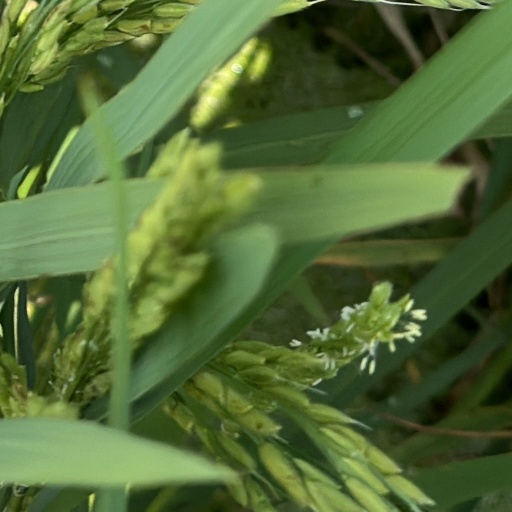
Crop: rice